V for Visa

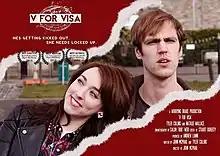
Film poster

V for Visa is a short dark romantic comedy film about an American who is facing deportation from Scotland. His only solution is to marry someone and quick. "V for Visa" is the second installment of a trilogy of short films by Worrying Drake Productions.